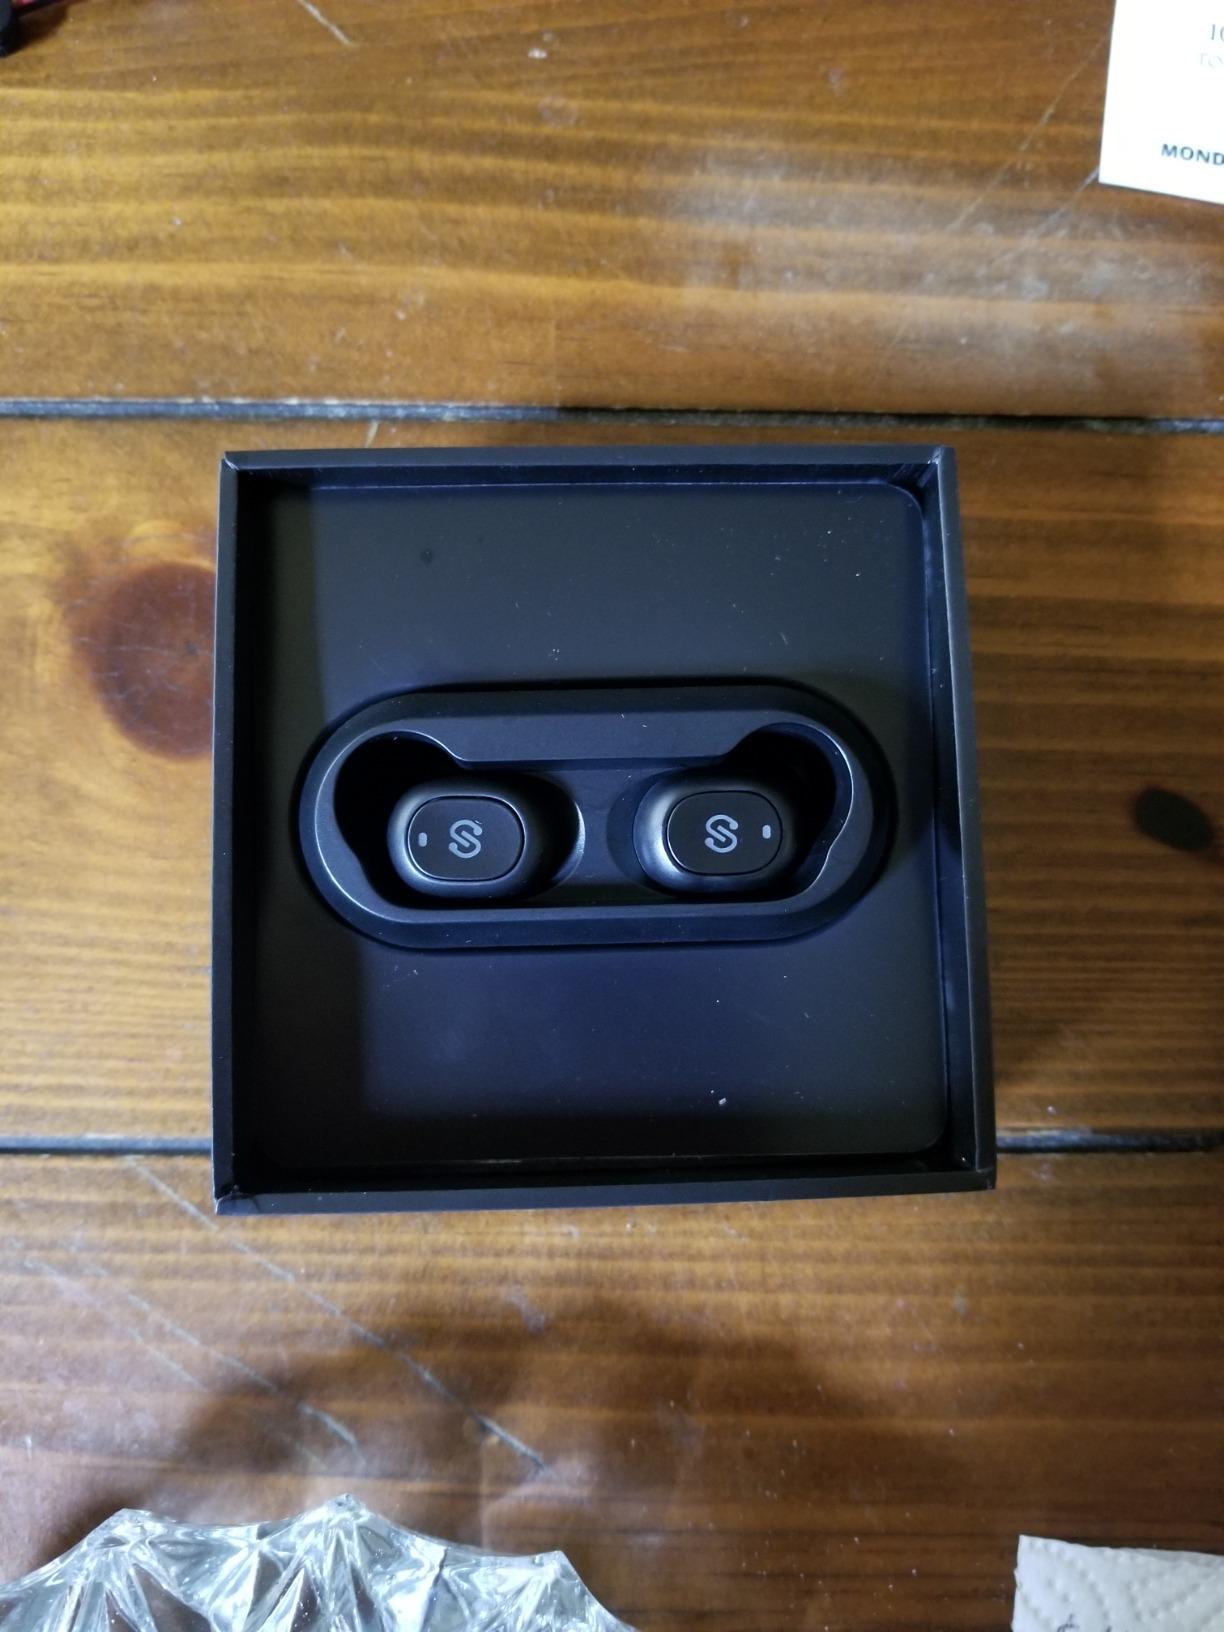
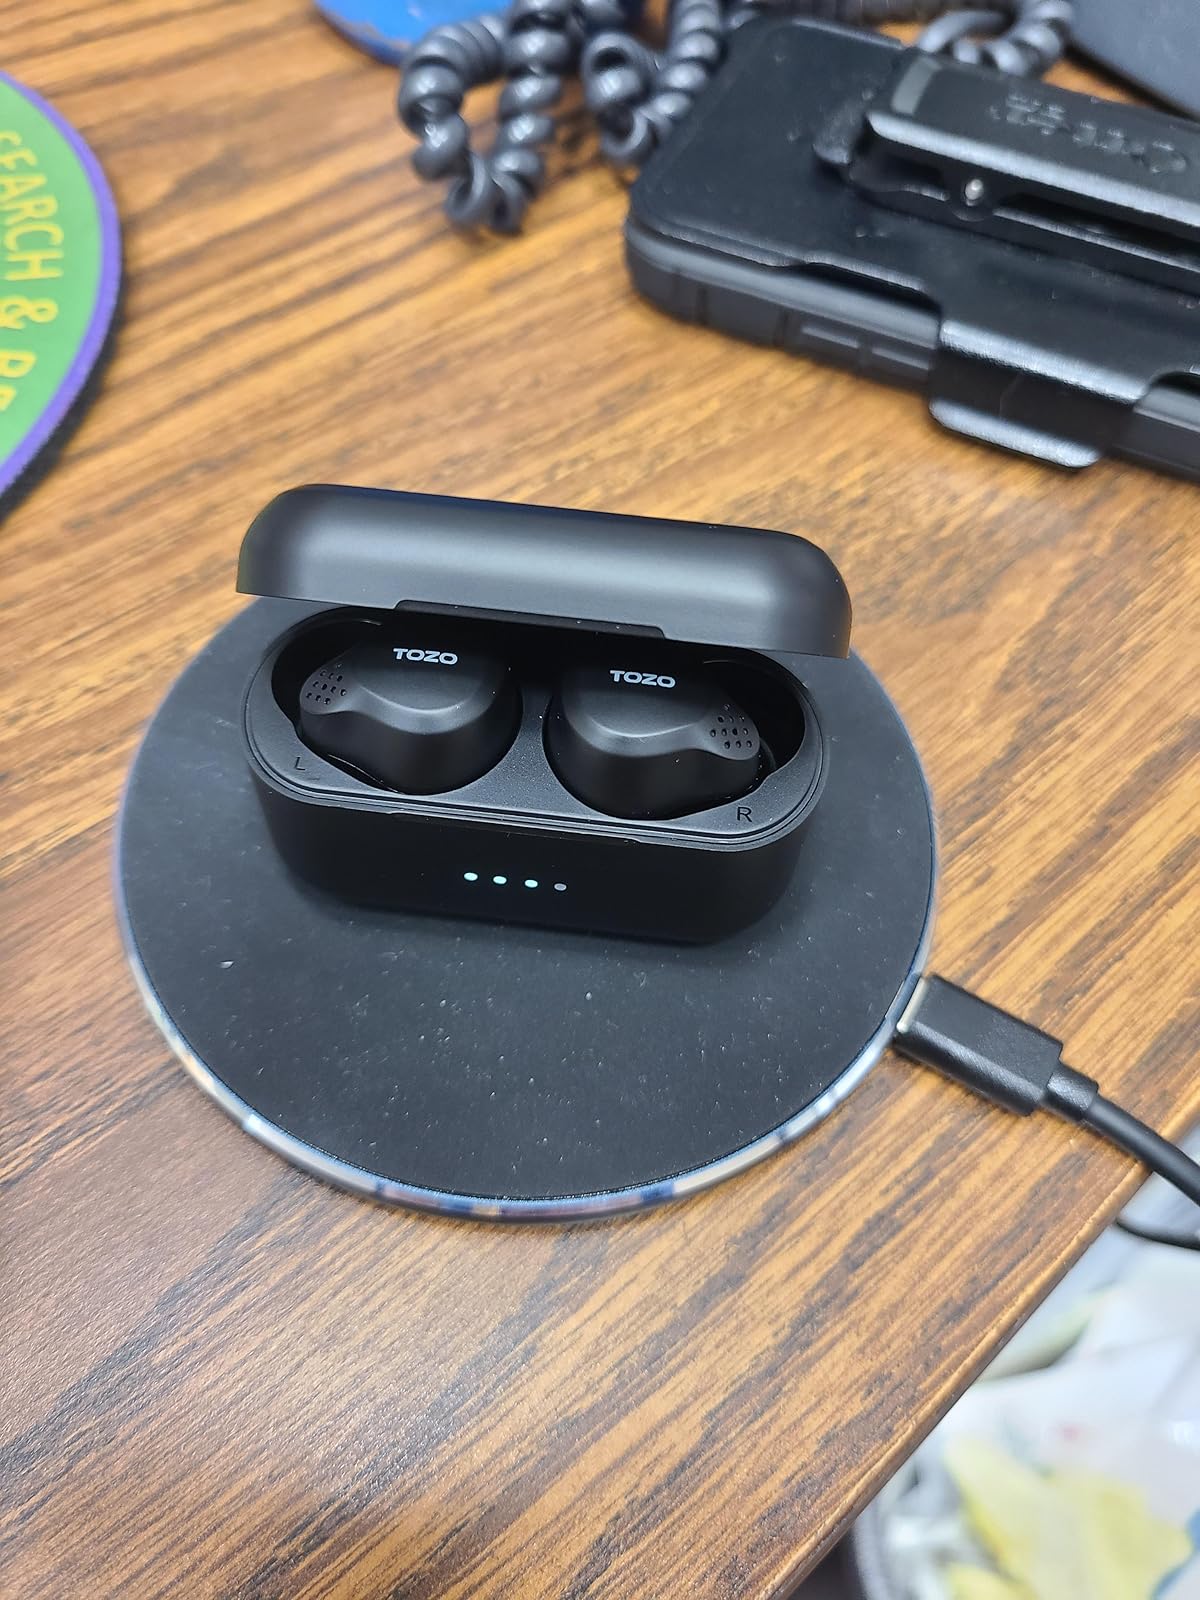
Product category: earbuds
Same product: no